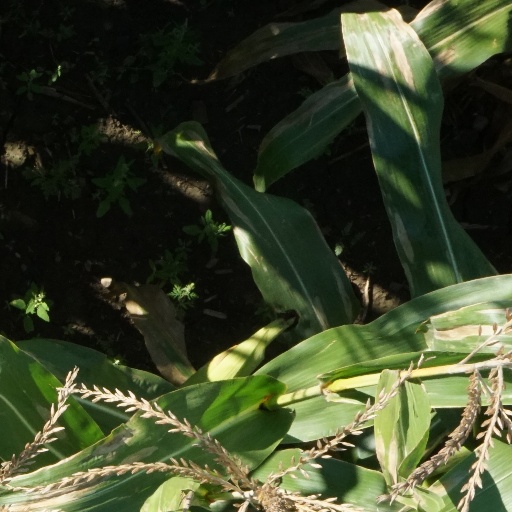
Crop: maize; corn